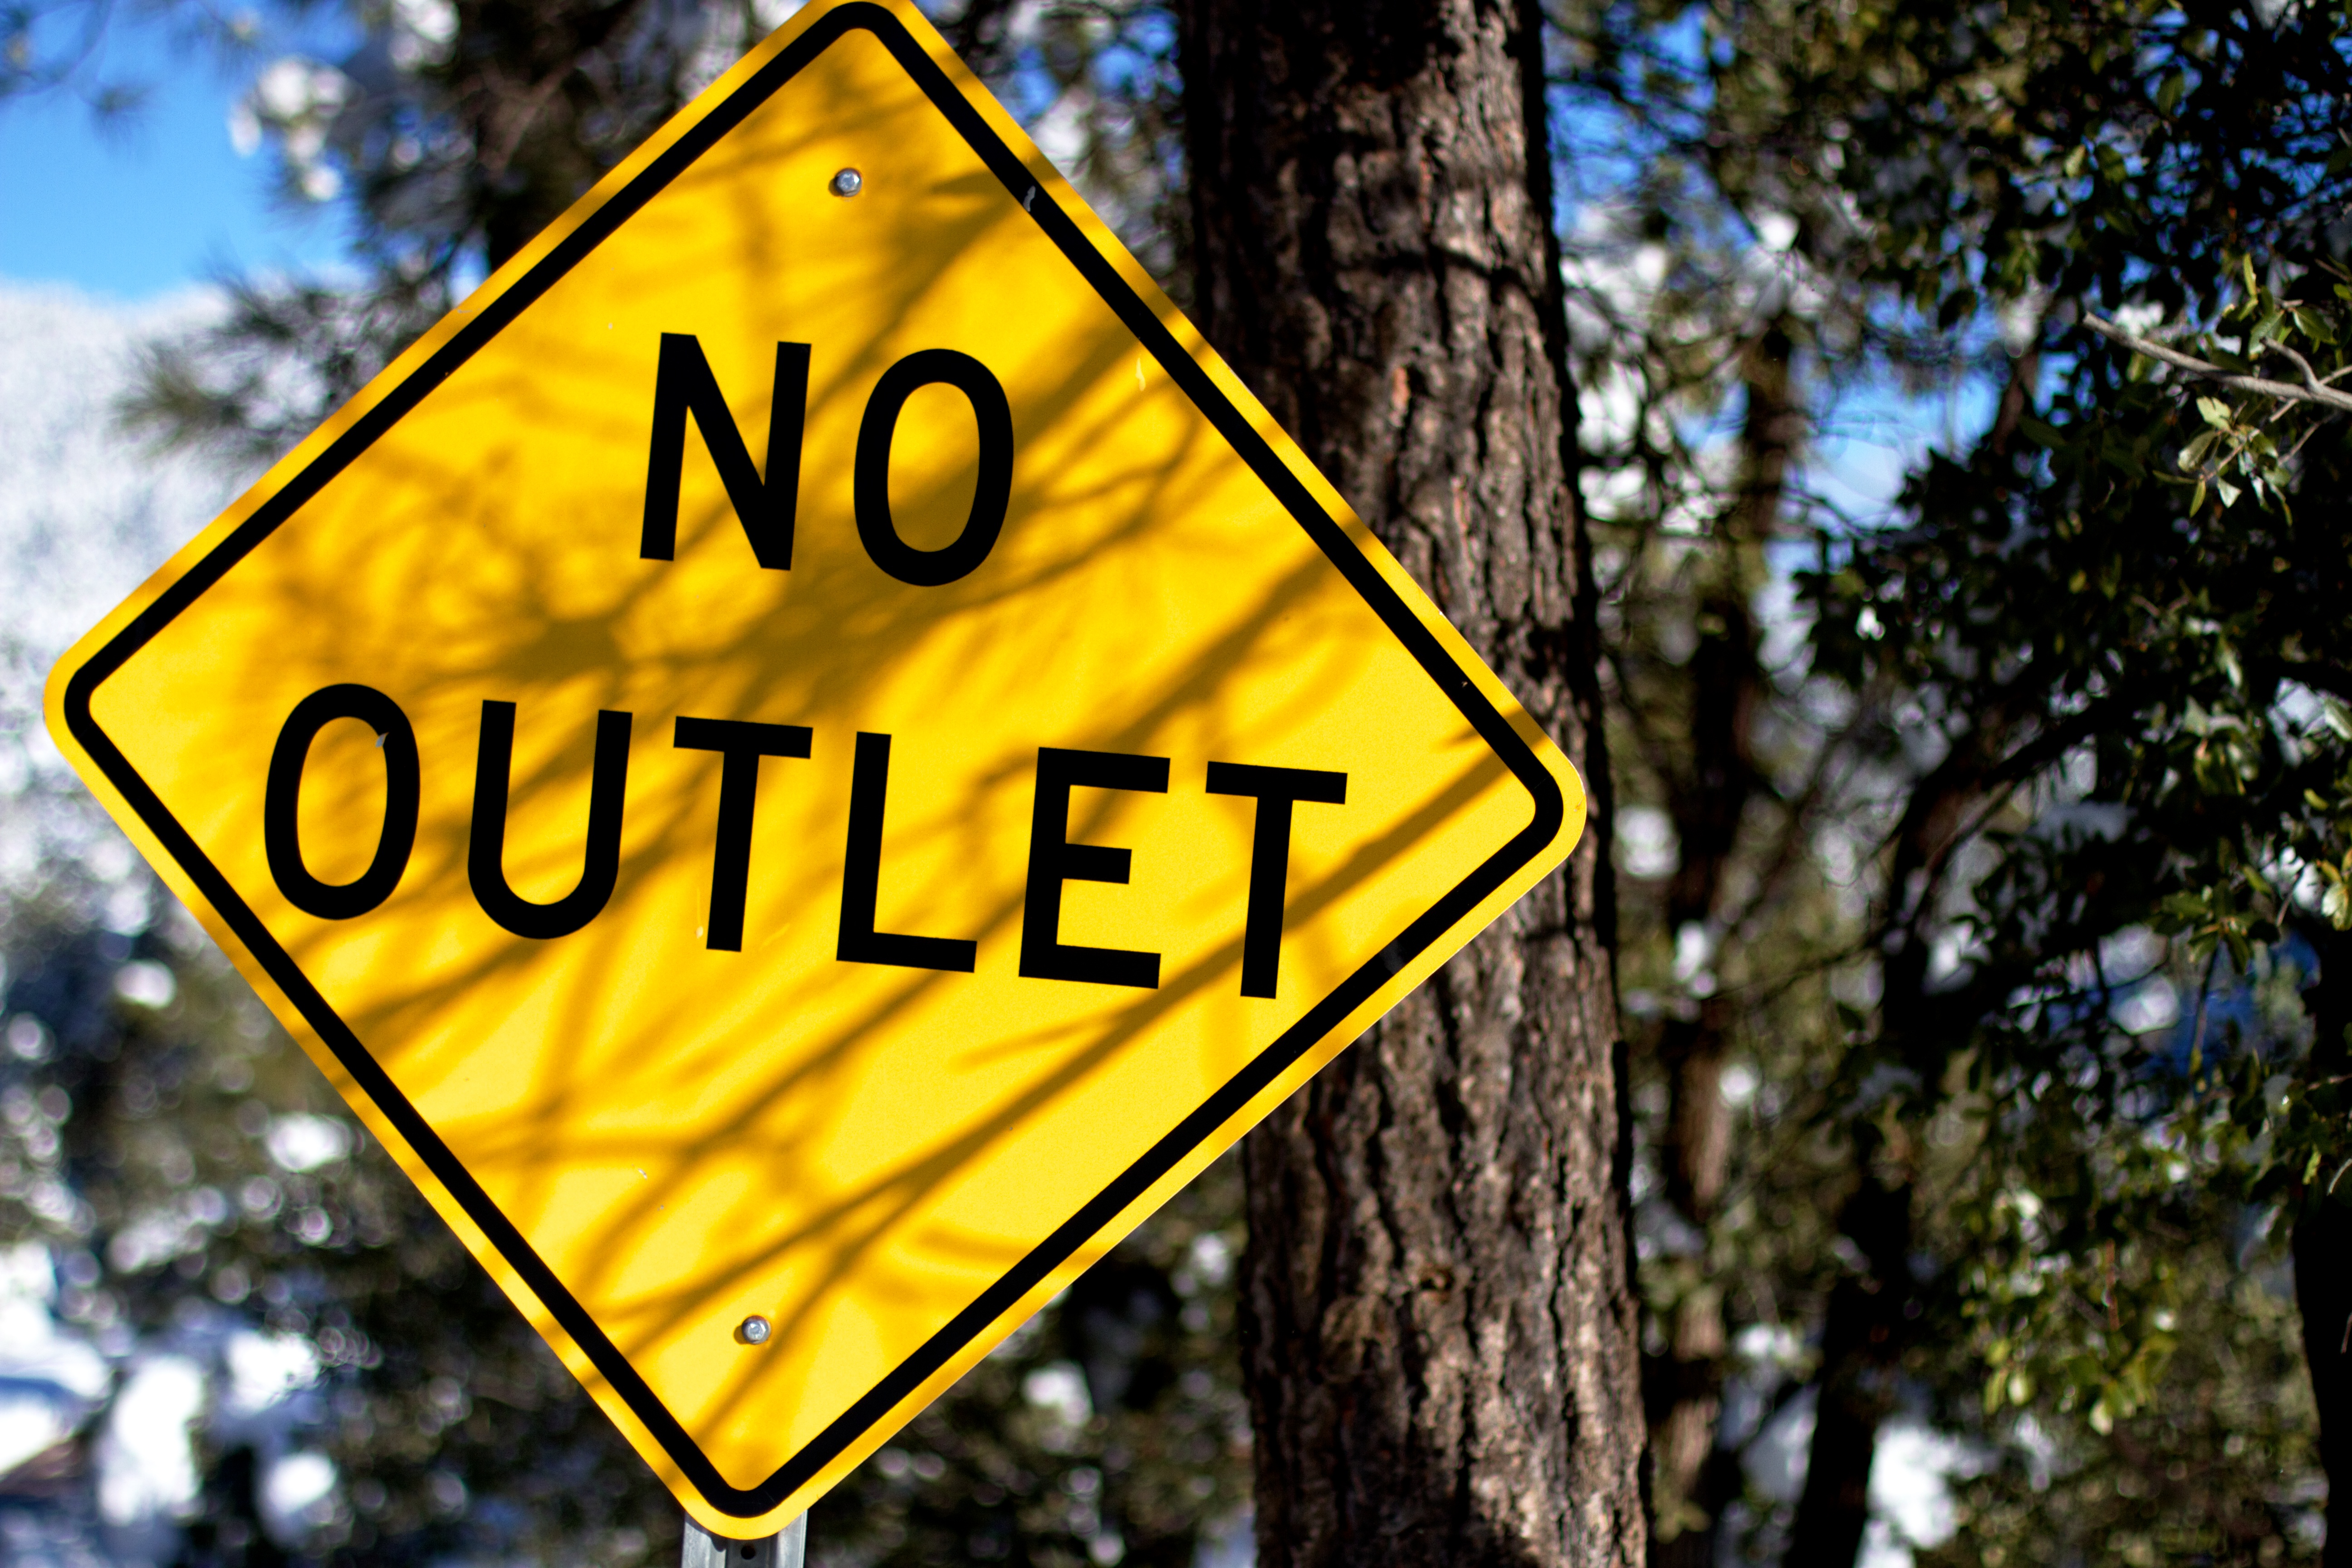
tree, sunlight, sign, autumn, street sign, yellow, signage, outlet, traffic sign